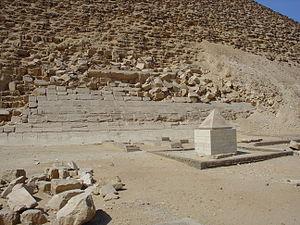
Un pyramidion, appelé aussi benben en égyptien ancien, est un élément pyramidal couronnant le sommet d'une pyramide et plus généralement d'un monument. Par extension, il désigne un style d’aménagement de toiture développé au début du XXᵉ siècle et aussi une petite pyramide isolée.
La pyramide rouge est la troisième pyramide d'Égypte de par ses dimensions et représente la première tentative réussie de pyramide à faces lisses. Elle est attribuée à Snéfrou, premier roi de la IVᵉ dynastie et se situe à Dahchour-Nord, près de la pyramide rhomboïdale à Dahchour-Sud, également attribuée à Snéfrou. Son nom ancien est Khâi-Snéfrou-Mehti. Son nom moderne de Pyramide rouge provient de la teinte rouge que prend les blocs internes, riches en fer et en manganèse, de la pyramide exposée aux rayons du Soleil, son parement blanc ayant disparu depuis longtemps. Cette pyramide présente certaines particularités : comme les autres pyramides de Snéfrou, elle ne contient pas de sarcophage ; elle possède le premier ensemble funéraire avec un temple haut ; et elle ne comportait aucun système de fermeture. Les pyramides de Snéfrou, d'un volume total de 3 300 000 mètres cubes, représentent le projet le plus ambitieux de toute l'Antiquité.